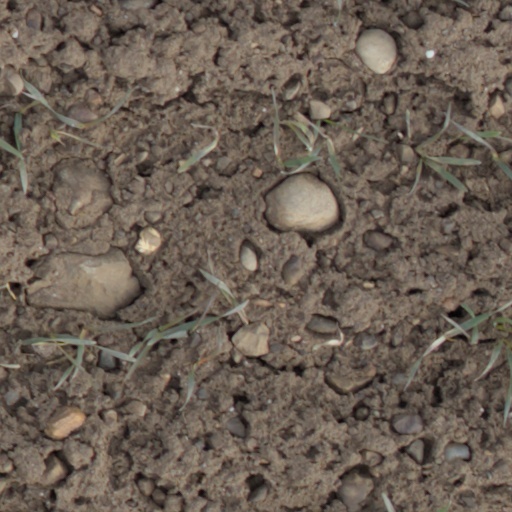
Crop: wheat